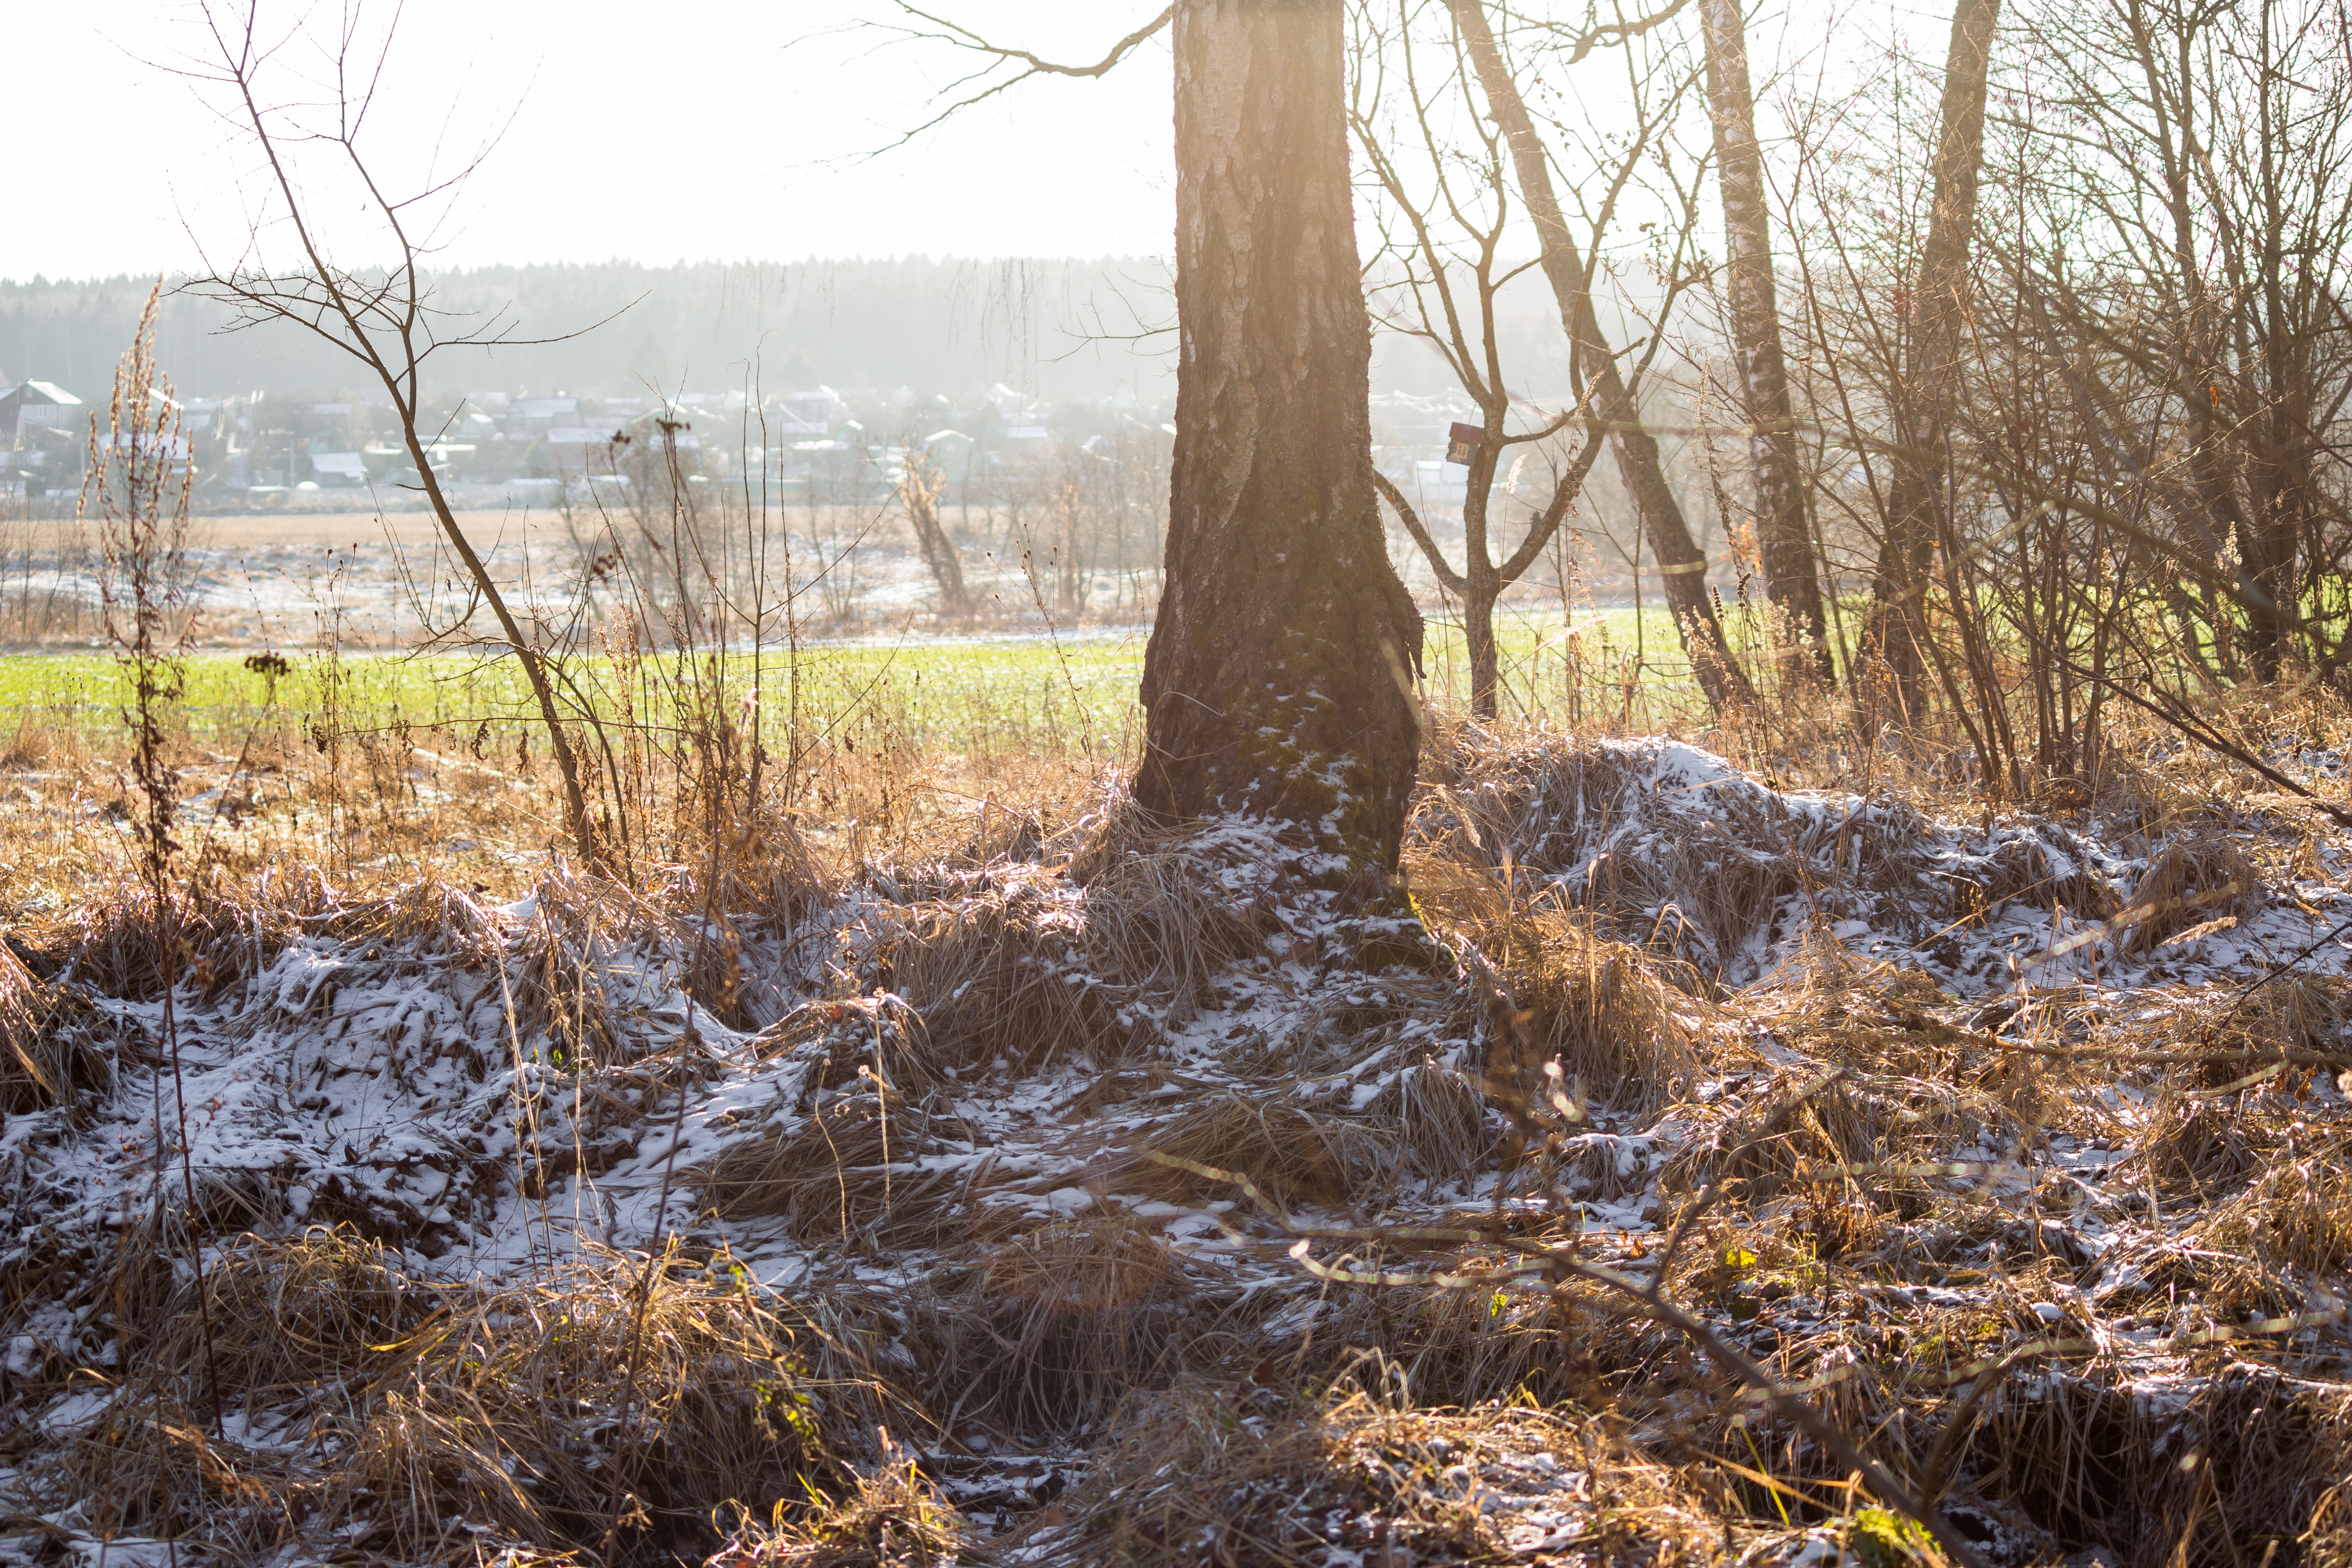
background, nature, sunny, field, edge, trees, december, winter, warm, soft, birch, snow, grass, dry, country, rural, day, outdoor, nobody, branch, twig, atmospheric phenomenon, trunk, grass family, prairie, woodland, deciduous, subshrub, Northern hardwood forest